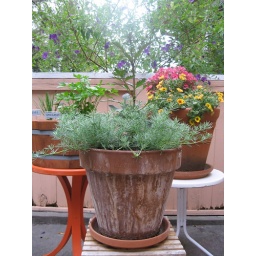
the curly plants get pretty red and orange flowers on them and will cascade over the edge of the pot